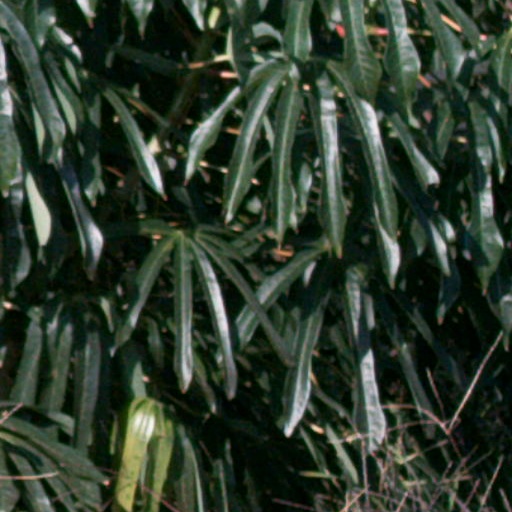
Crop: cassava